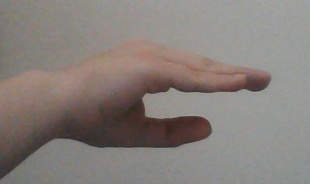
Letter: jeem